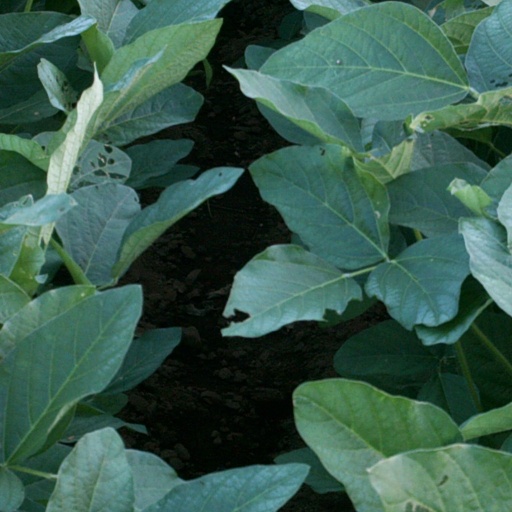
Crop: soybean